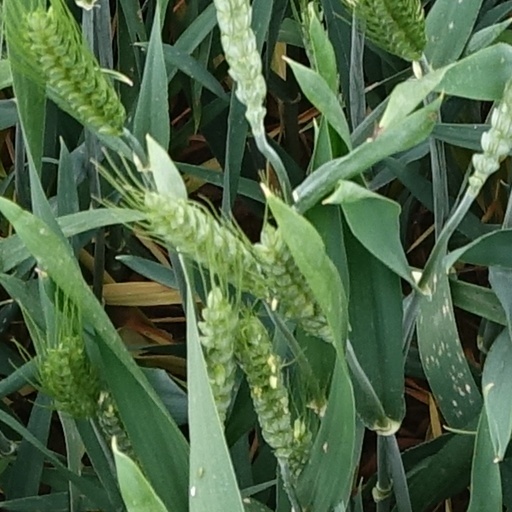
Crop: wheat